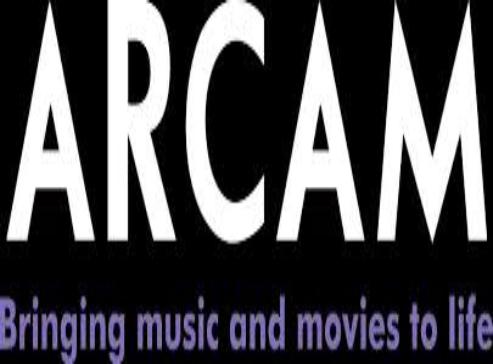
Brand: Arcam
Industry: Electronic